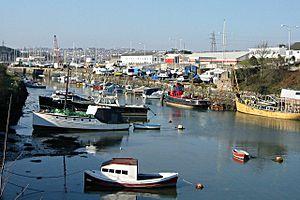
Plymstock est une paroisse civile et banlieue de Plymouth, dans le Devon, en Angleterre.